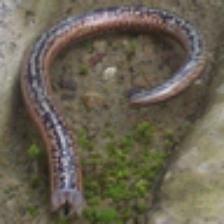
Label: NonHuman